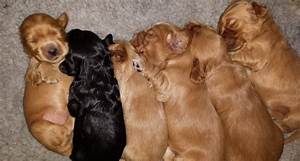
Label: dog